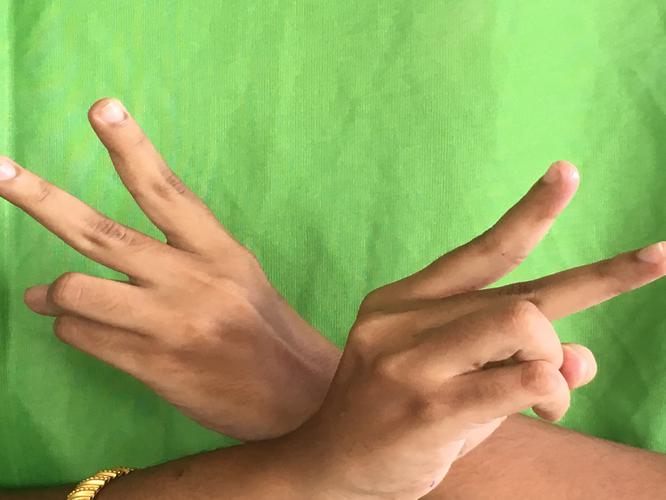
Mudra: Kartariswastika
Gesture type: double_hand